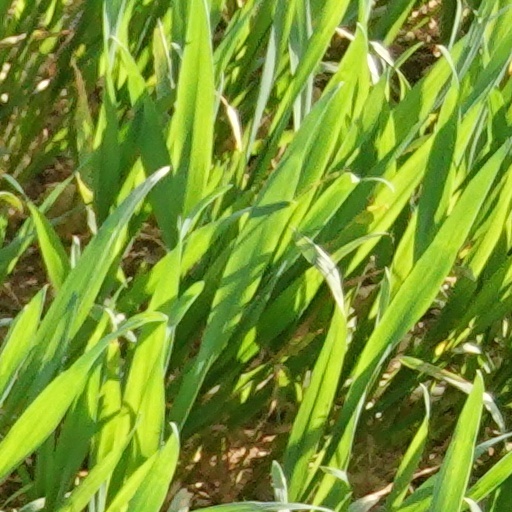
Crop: wheat